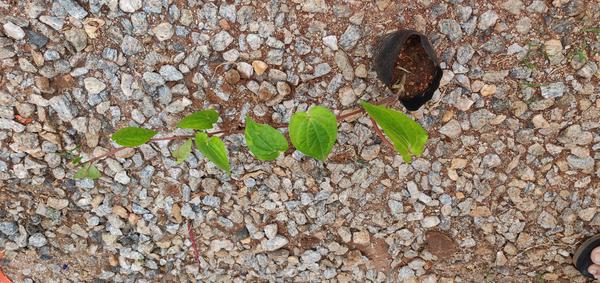
Plant: Betel